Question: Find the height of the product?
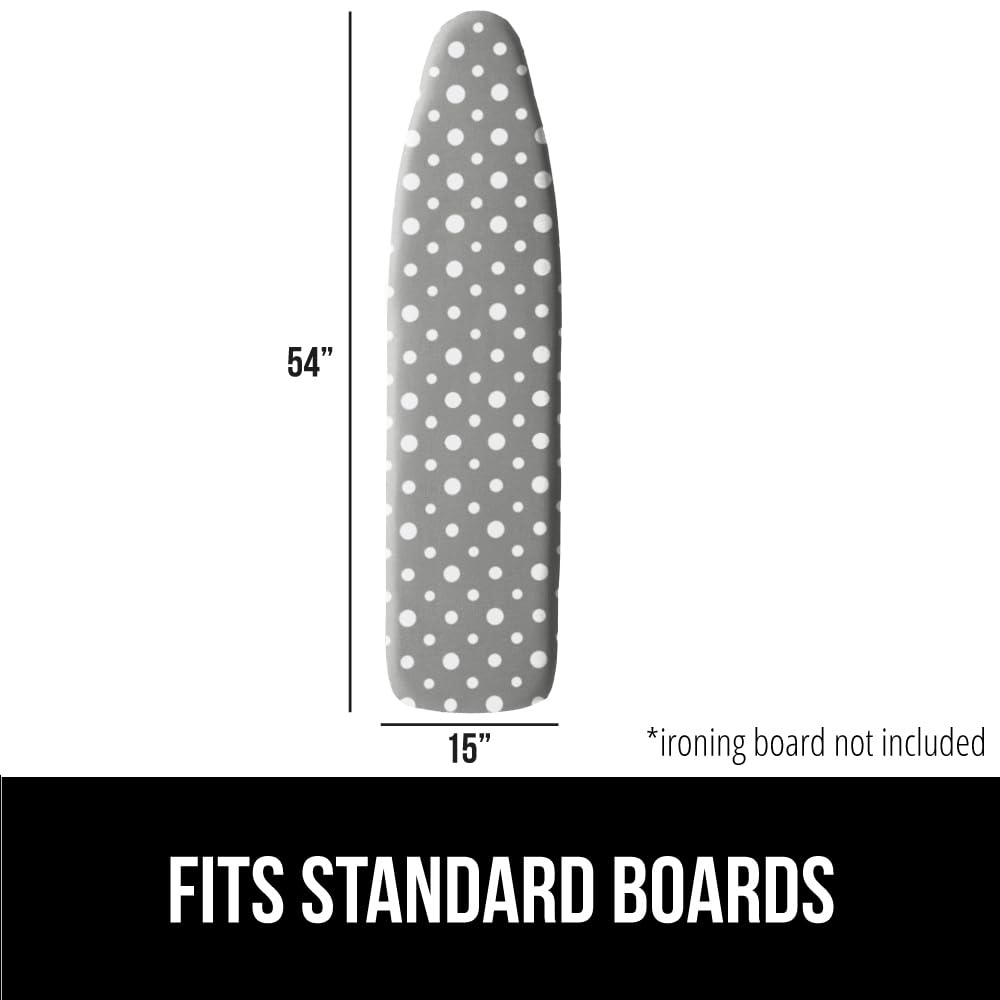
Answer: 54.0 inch